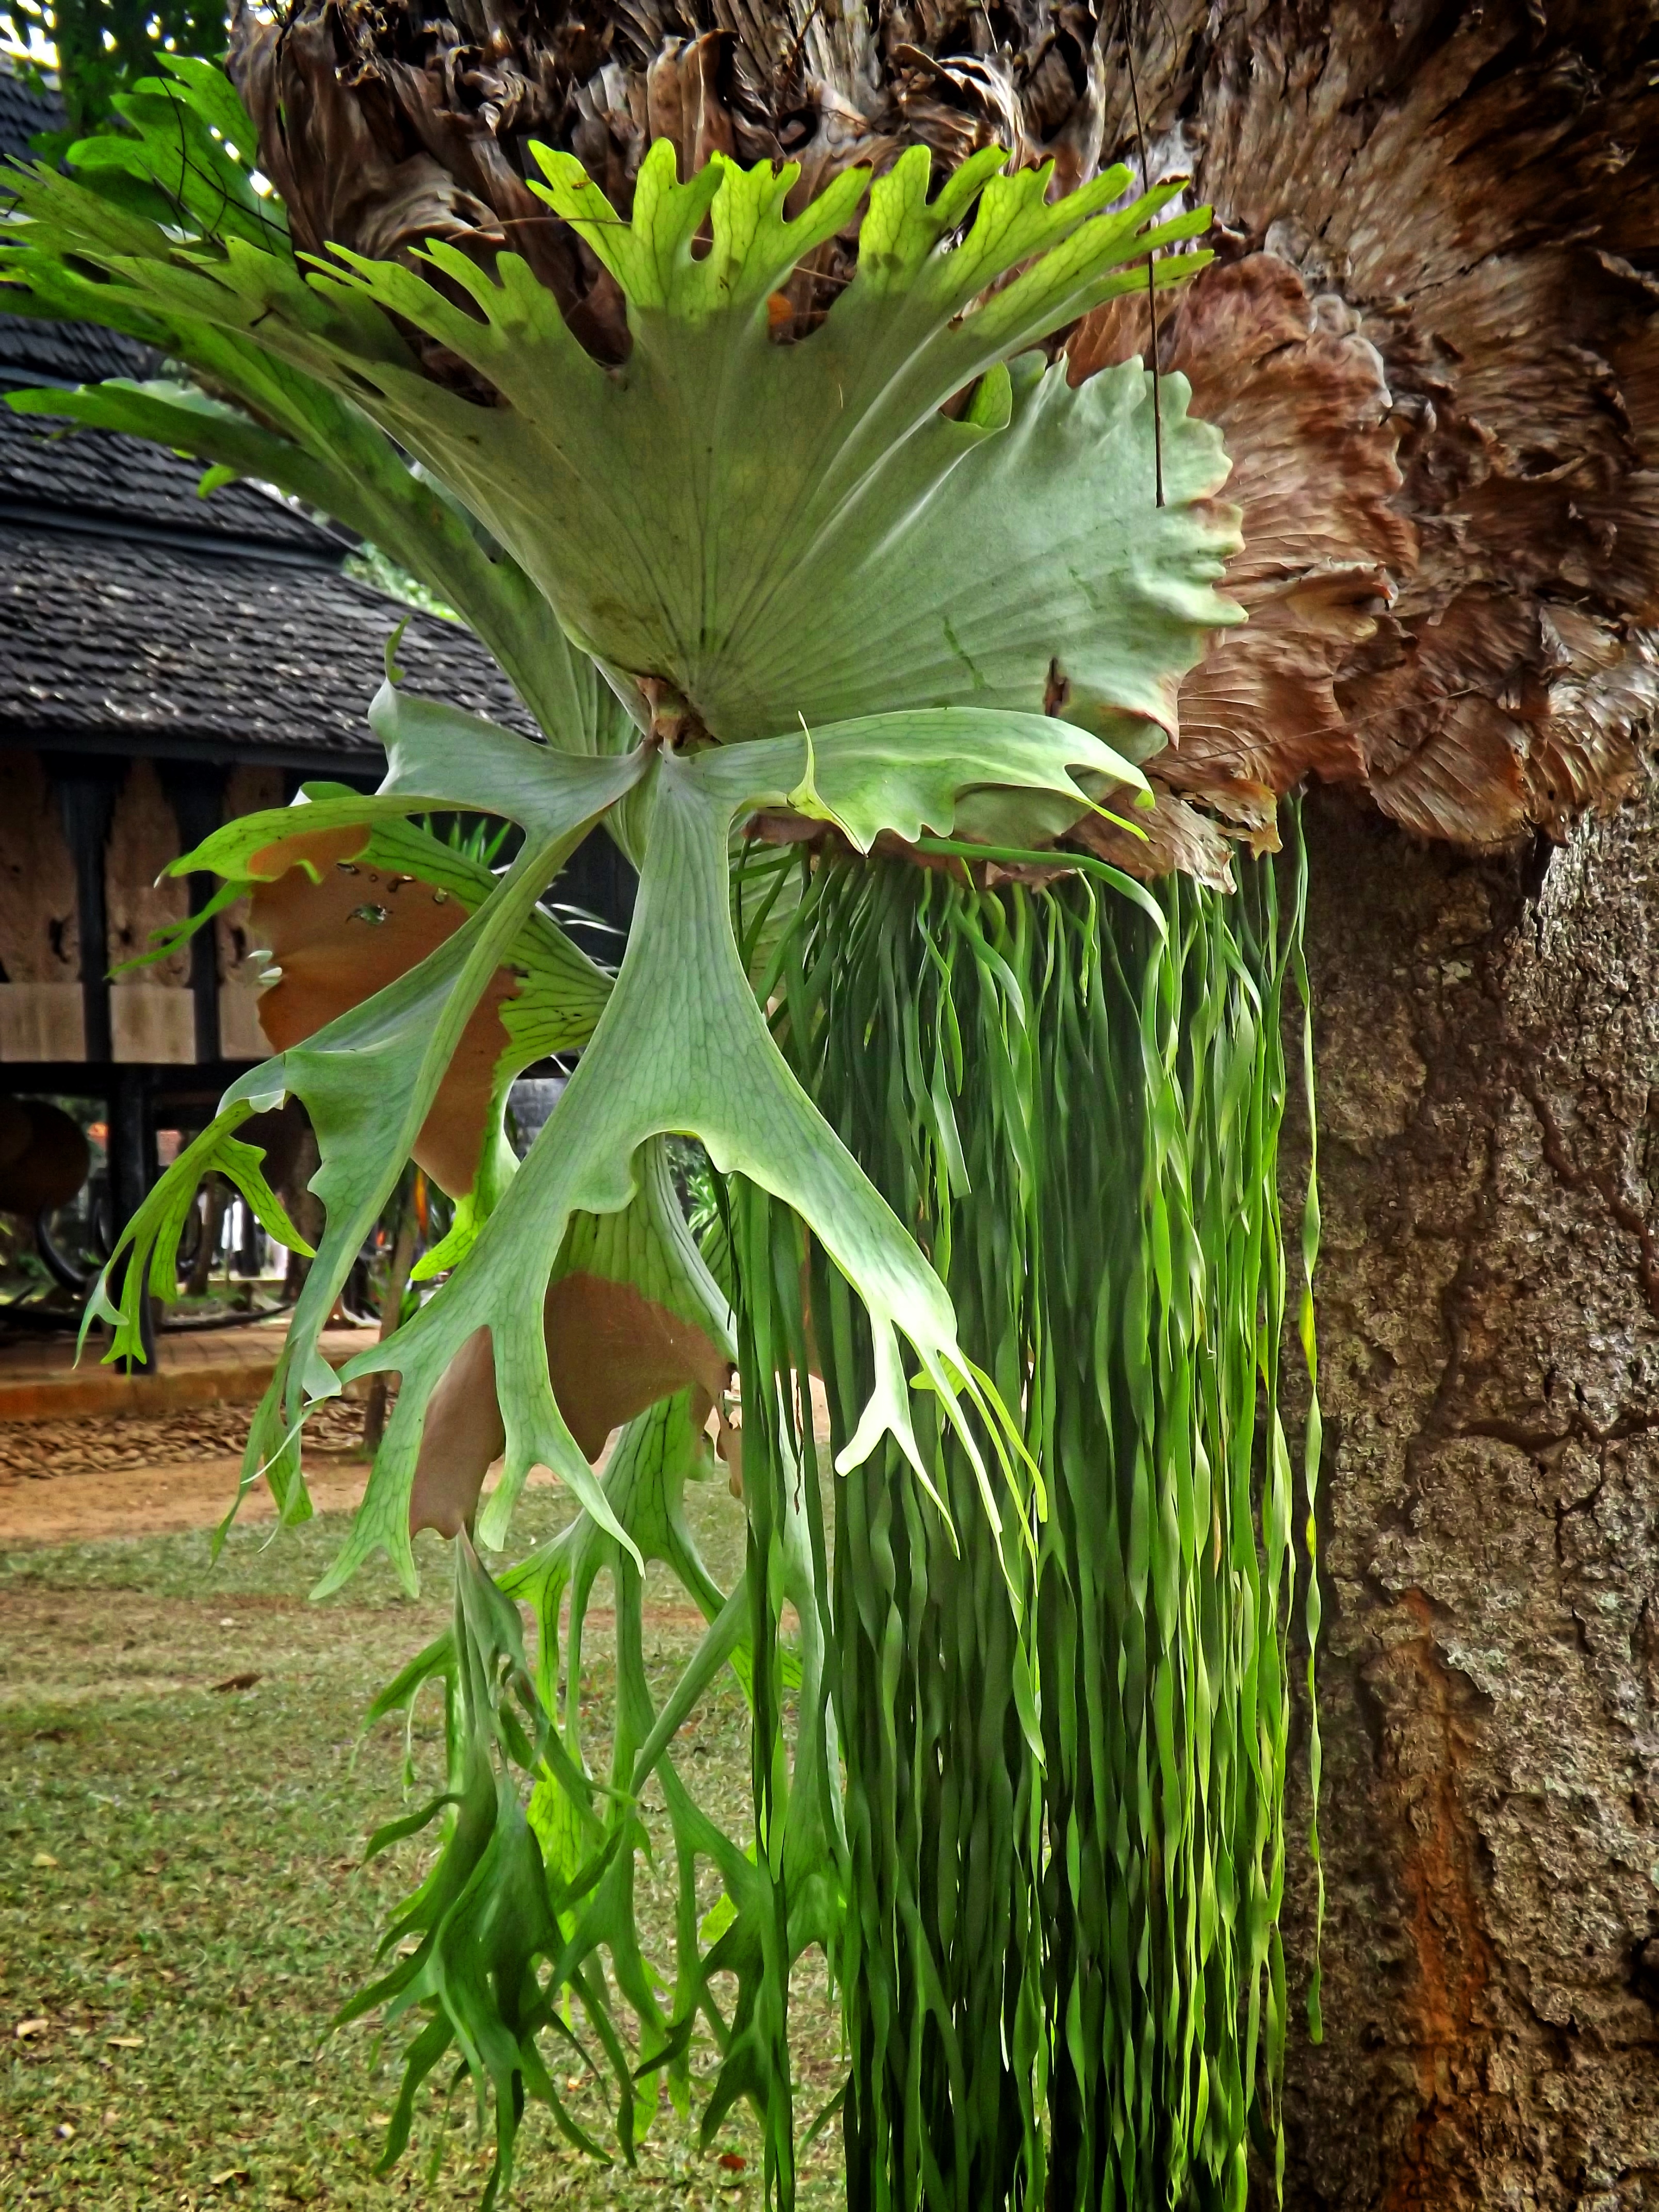
tree, grass, plant, leaf, flower, food, green, jungle, produce, asia, botany, garden, flora, thailand, chiang rai, flowering plant, grass family, land plant, arecales, palm family